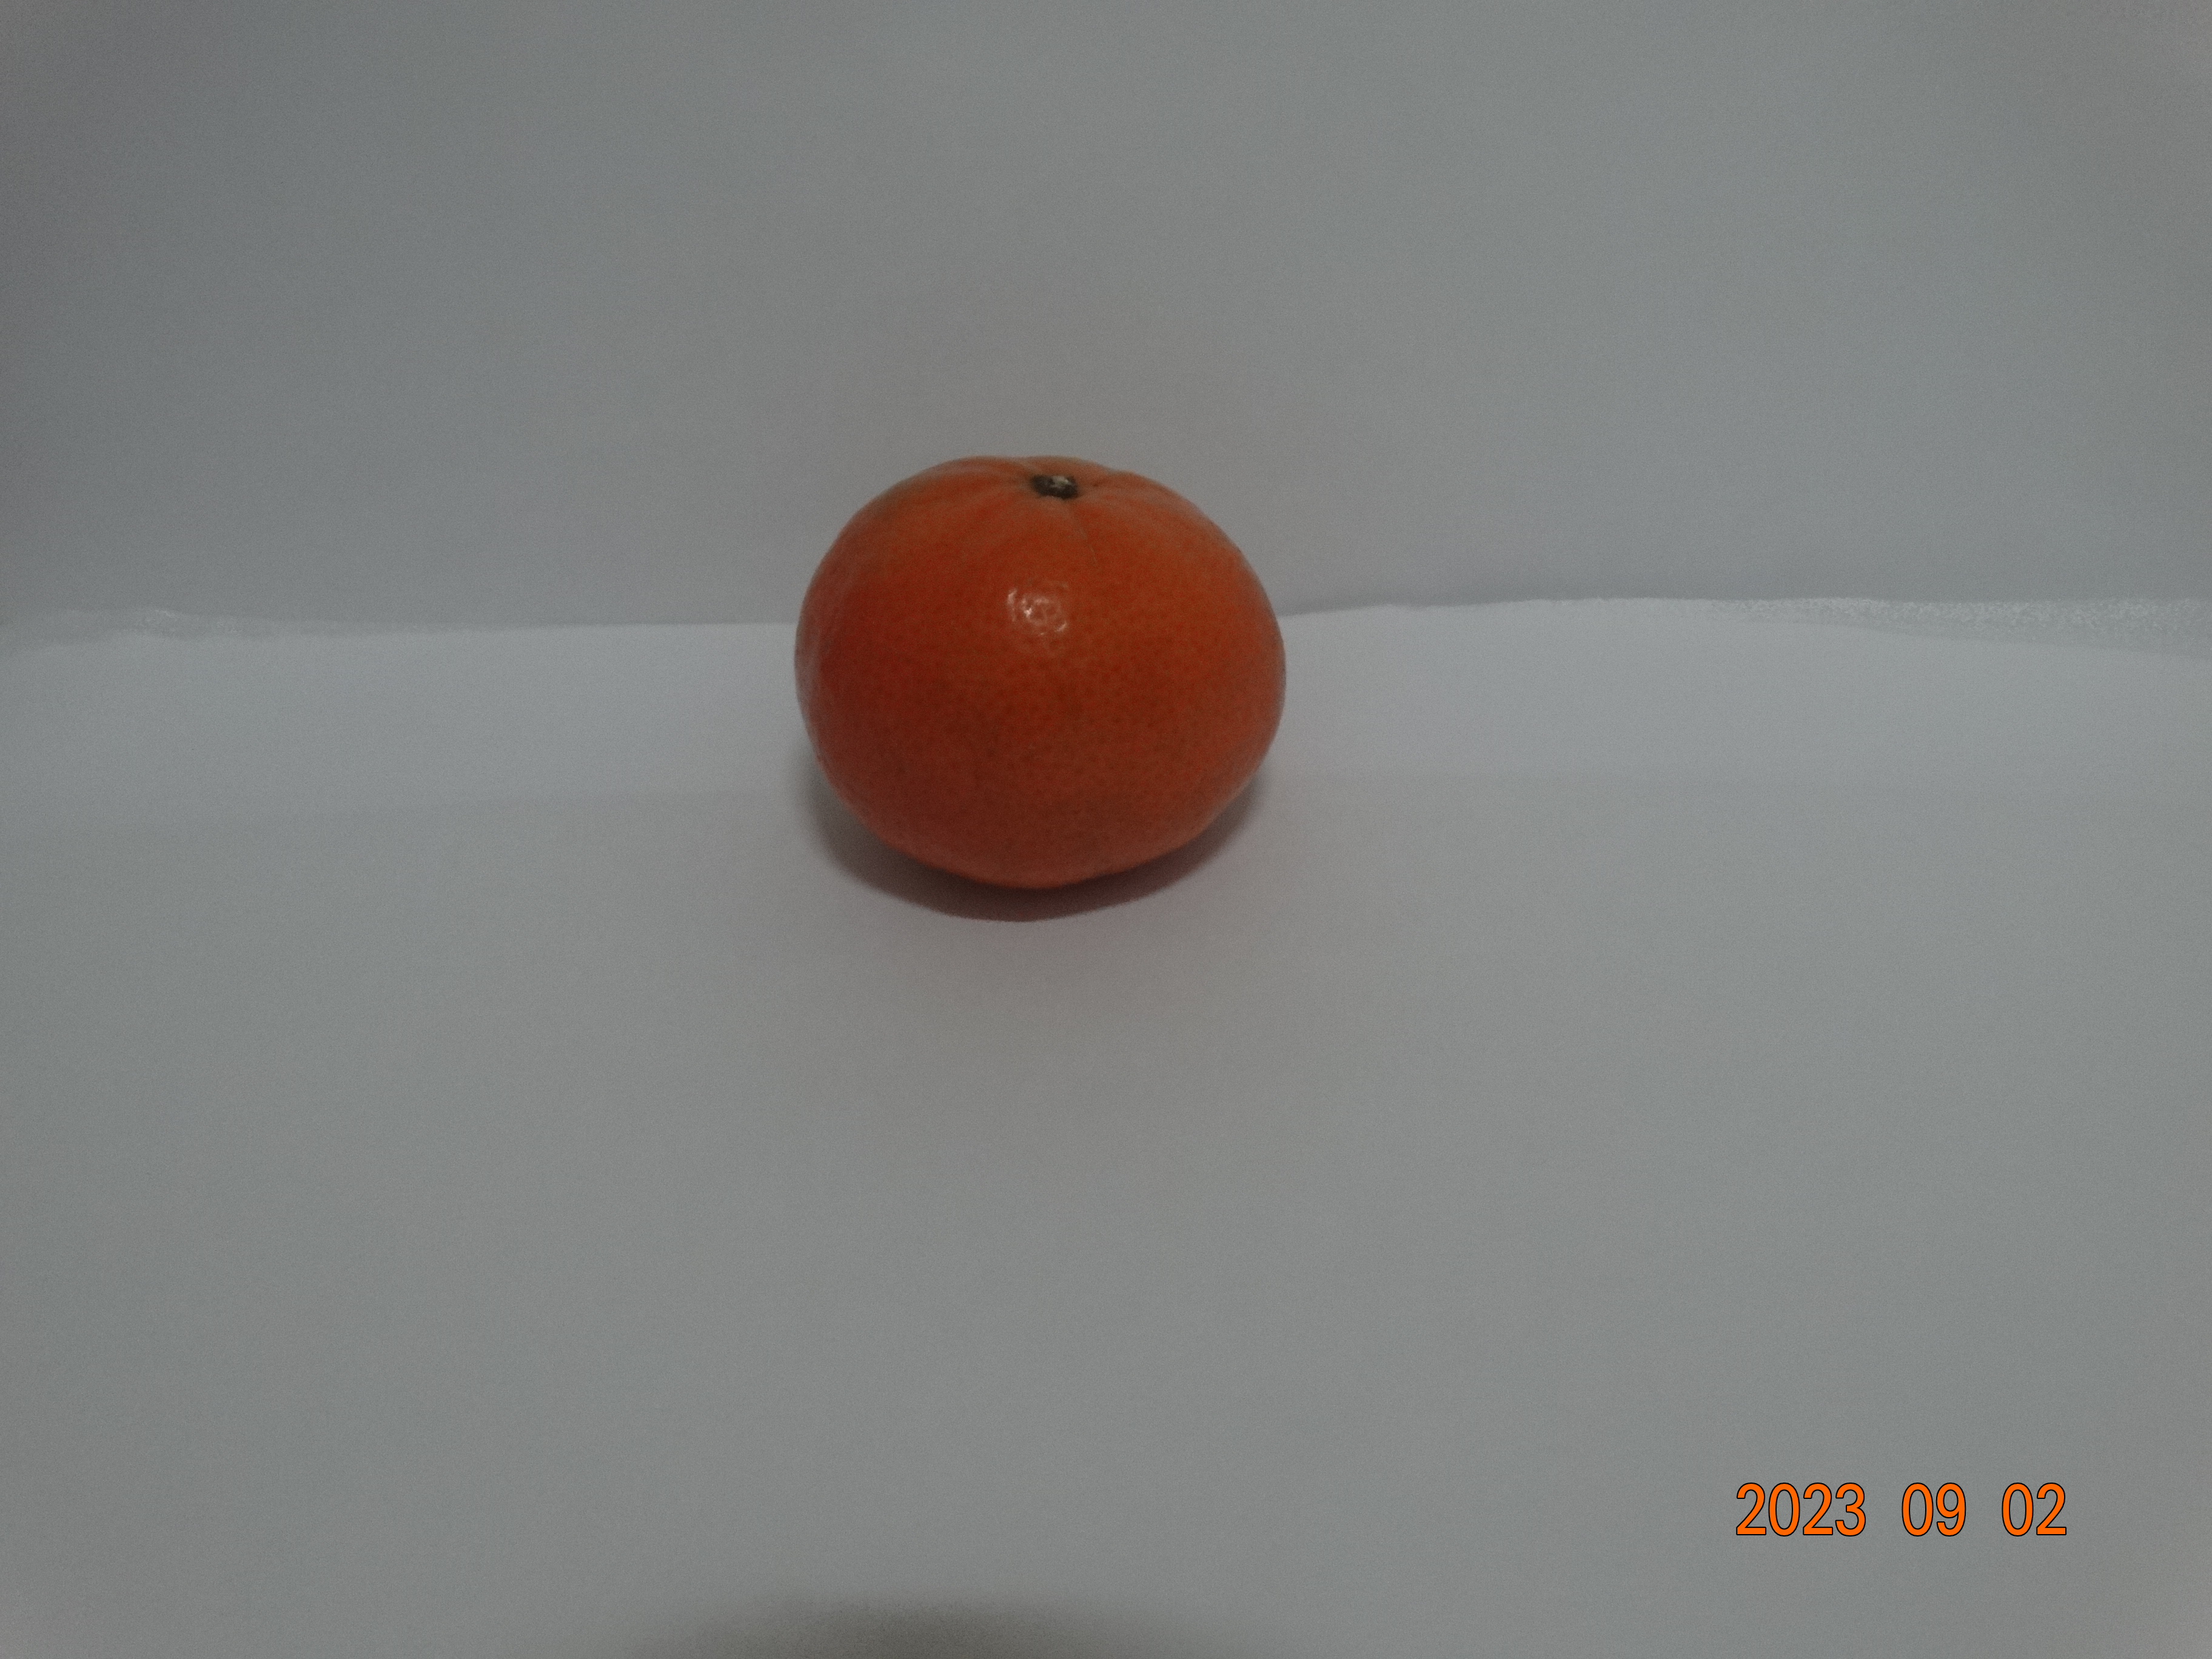
Citrus fruit variety: tangerine